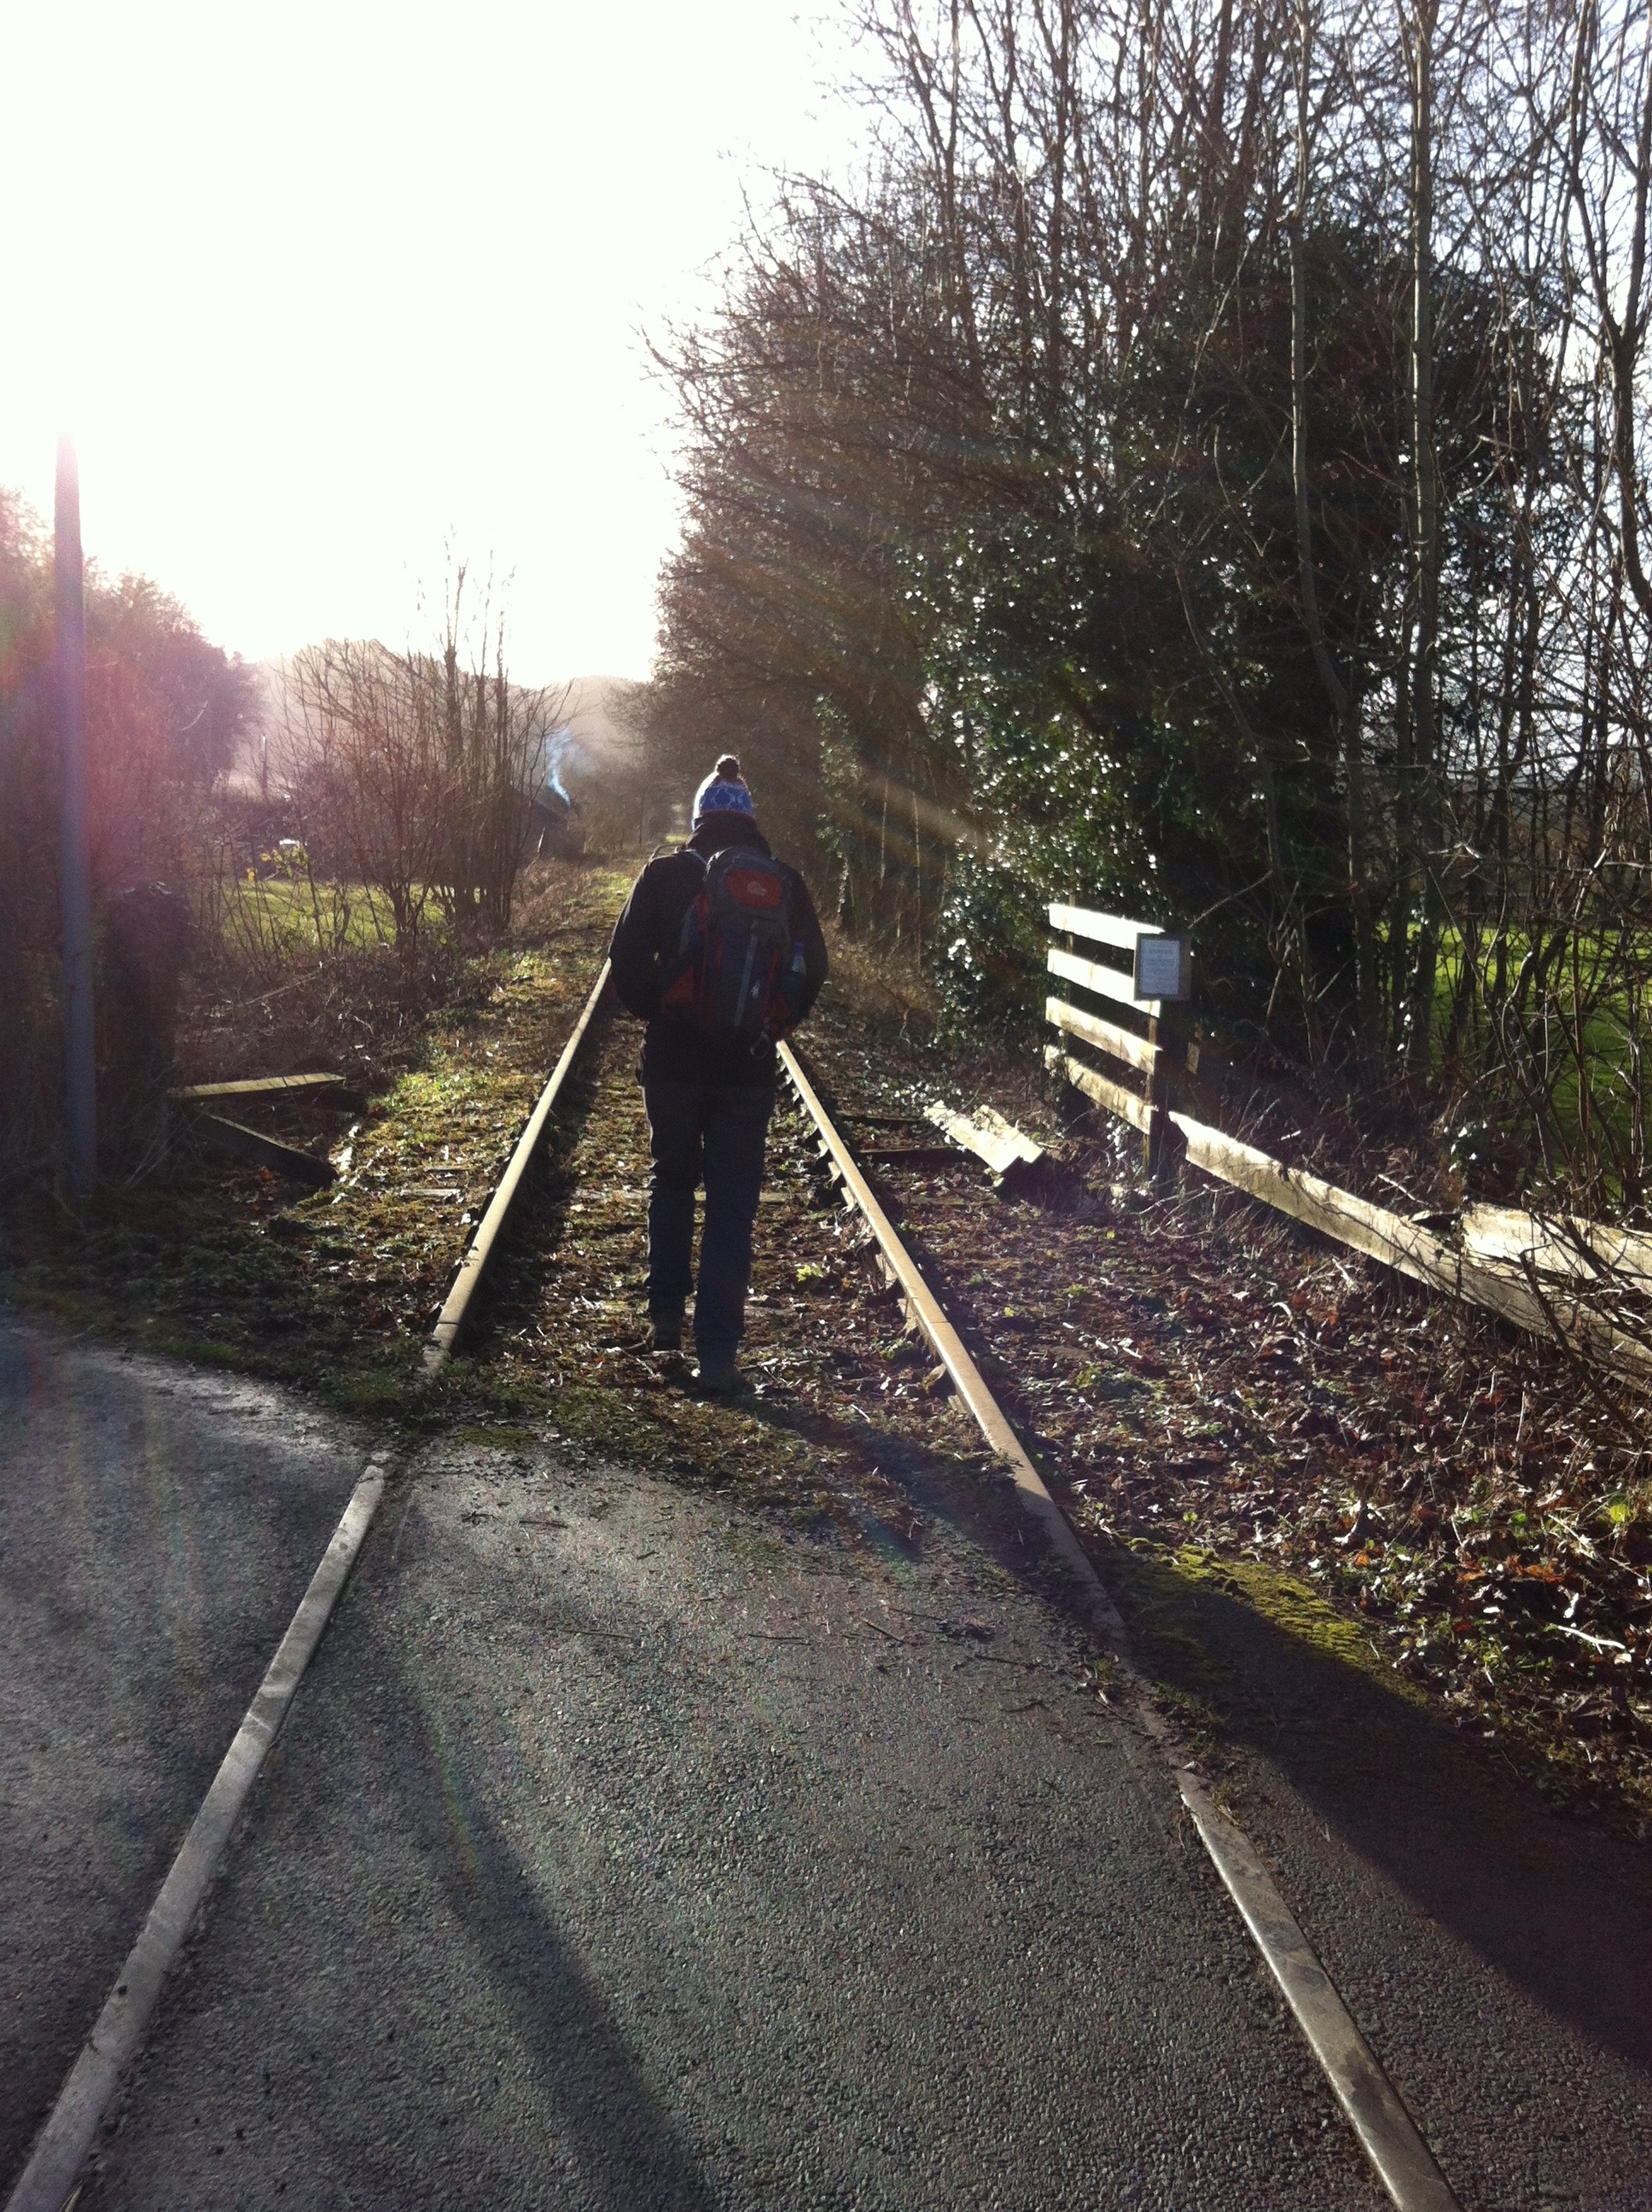
man, walking, track, railway, road, bicycle, alone, train, transport, vehicle, soil, lane, cycling, depressed